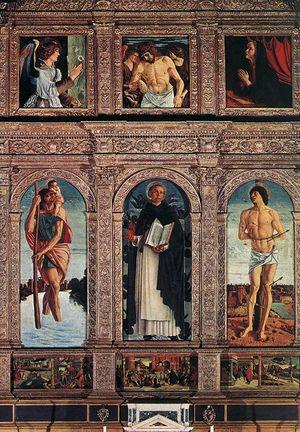
La basilique des Saints Jean et Paul est l'un des édifices médiévaux religieux les plus imposants de Venise. Il fait figure de Panthéon de la Sérénissime en raison du grand nombre de doges et d’autres personnages importants qui y furent enterrés à partir du XIIIᵉ siècle. L’église est située sur le campo du même nom dans le sestiere de Castello.
L'encadrement d'une œuvre d'art, pour la mettre en valeur et la protéger, est le moyen qui consiste à l'entourer d'une bordure, qui en limite et explicite le cadrage défini par son cadre. Par métonymie, le mot cadre se substitue au terme encadrement fait par la bordure et sera indifféremment employé dans le reste du texte.